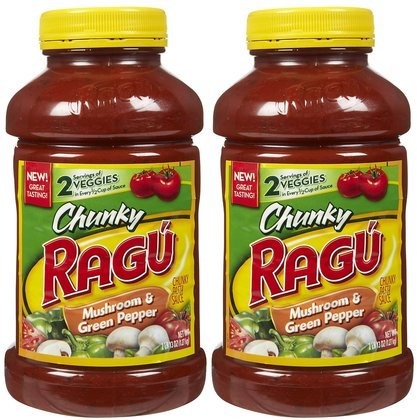
Item Name: Ragu Mushroom & Green Pepper Pasta Sauce 24 oz (Pack of 12)
Bullet Point 1: 100% natural. good source of vitamin a.
Bullet Point 2: Natural source of lycopene; no preservatives.
Bullet Point 3: Full serving of veggies*.
Bullet Point 4: Made with Tasty Vegetables That You Can Sink Your Teeth into
Bullet Point 5: Family Friendly Taste That is Great in a Variety of Dishes
Product Description: Ragu(R) Chunky Mushroom & Green Pepper provides quality vegetables, unique seasonings, and a classic chunky texture. Each delicious jar brings the flavors of delicious tomatoes, tasty mushroom, and chunky green pepper. Containing two servings of veggies in every 1/2 cup of sauce, Mom knows that Ragu(R)'s smooth, balanced sauce is something the whole family will love.
Value: 12.0
Unit: Count

Price: 3.89